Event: Nepal Earthquake
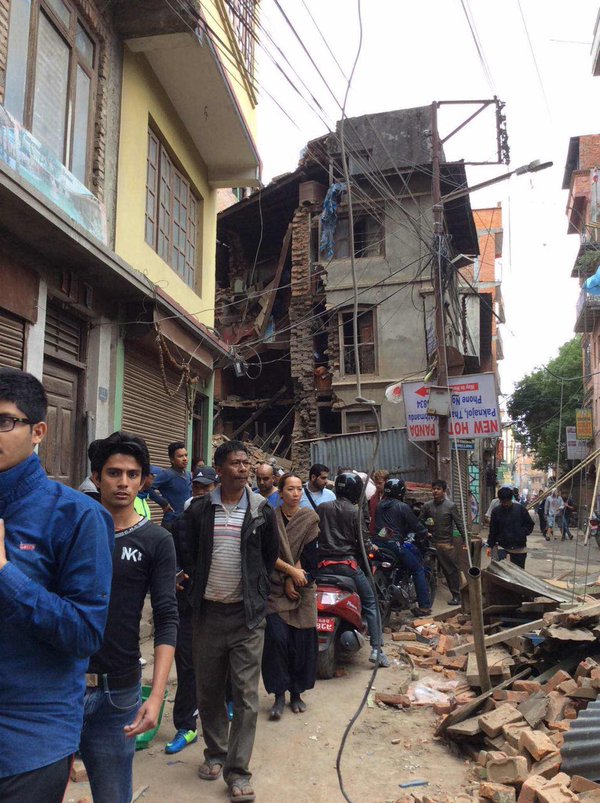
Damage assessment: damage